Sportsmanship

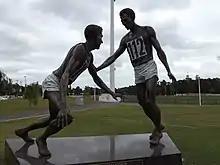
A moment of sportsmanship when John Landy helped Ron Clarke get up after he had fallen.

Sportsmanship is an aspiration or ethos that a sport or activity will be enjoyed for its own sake, and with proper consideration for fairness, ethics, respect, and a sense of fellowship with one's competitors. A "sore loser" refers to one who does not take defeat well, whereas a "good sport" means being a "good winner" as well as being a "good loser".